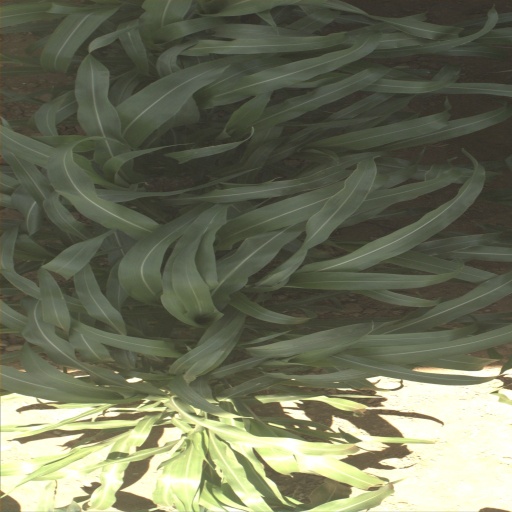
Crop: sorghum